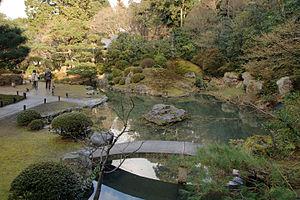
Le Shōren-in est un temple bouddhiste situé dans l'arrondissement de Higashiyama-ku à Kyoto au Japon. Aussi connu sous le nom « palais Awata », il date de la fin du XIIIᵉ siècle.